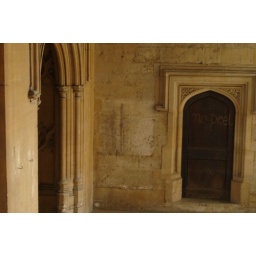
door studded in protest against home secretary, sir robert peel's proposition of greater freedom for catholics in 1829.